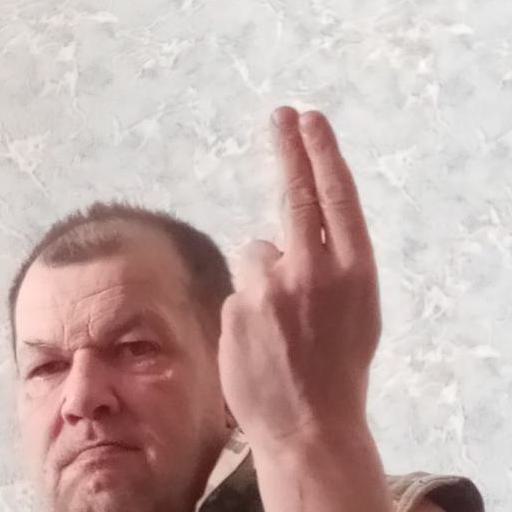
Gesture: two_up_inverted